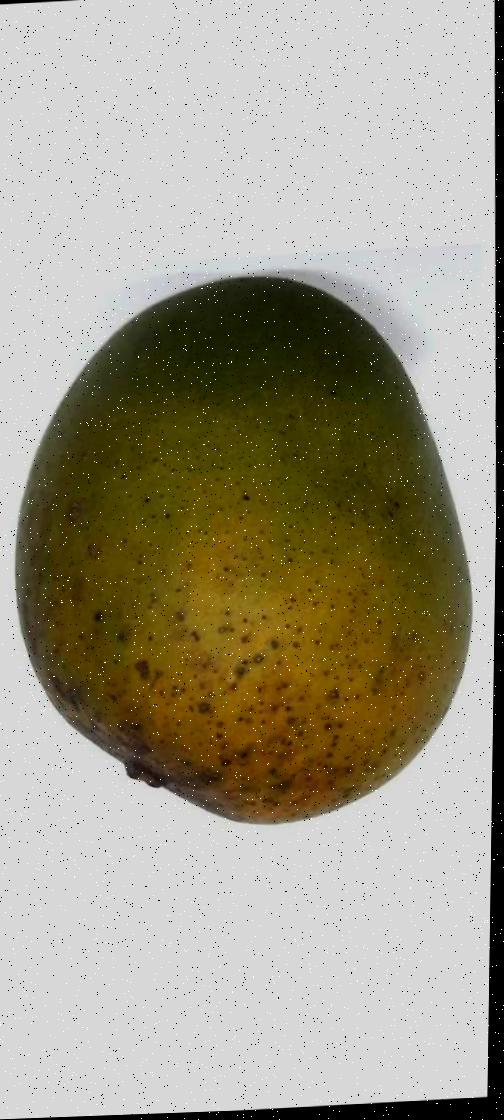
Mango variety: Himsagor